Special Labor Inspector

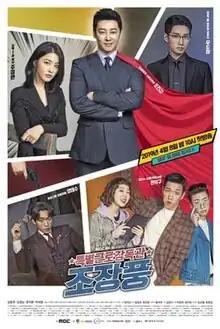
Promotional poster

Special Labor Inspector is a 2019 South Korean television series starring Kim Dong-wook, Park Se-young, Ryu Deok-hwan and Kim Kyung-nam. It aired from April 8 to May 28, 2019 on MBC TV.